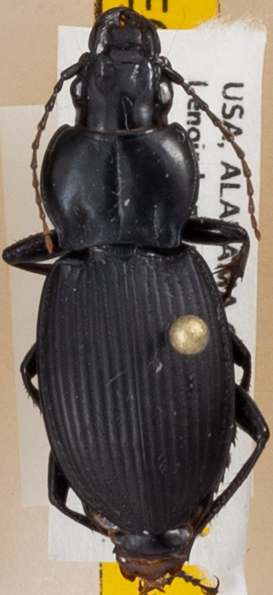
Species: Cyclotrachelus sodalis
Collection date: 2017-06-21
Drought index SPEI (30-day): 2.09
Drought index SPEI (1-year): -0.256
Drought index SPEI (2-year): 0.354